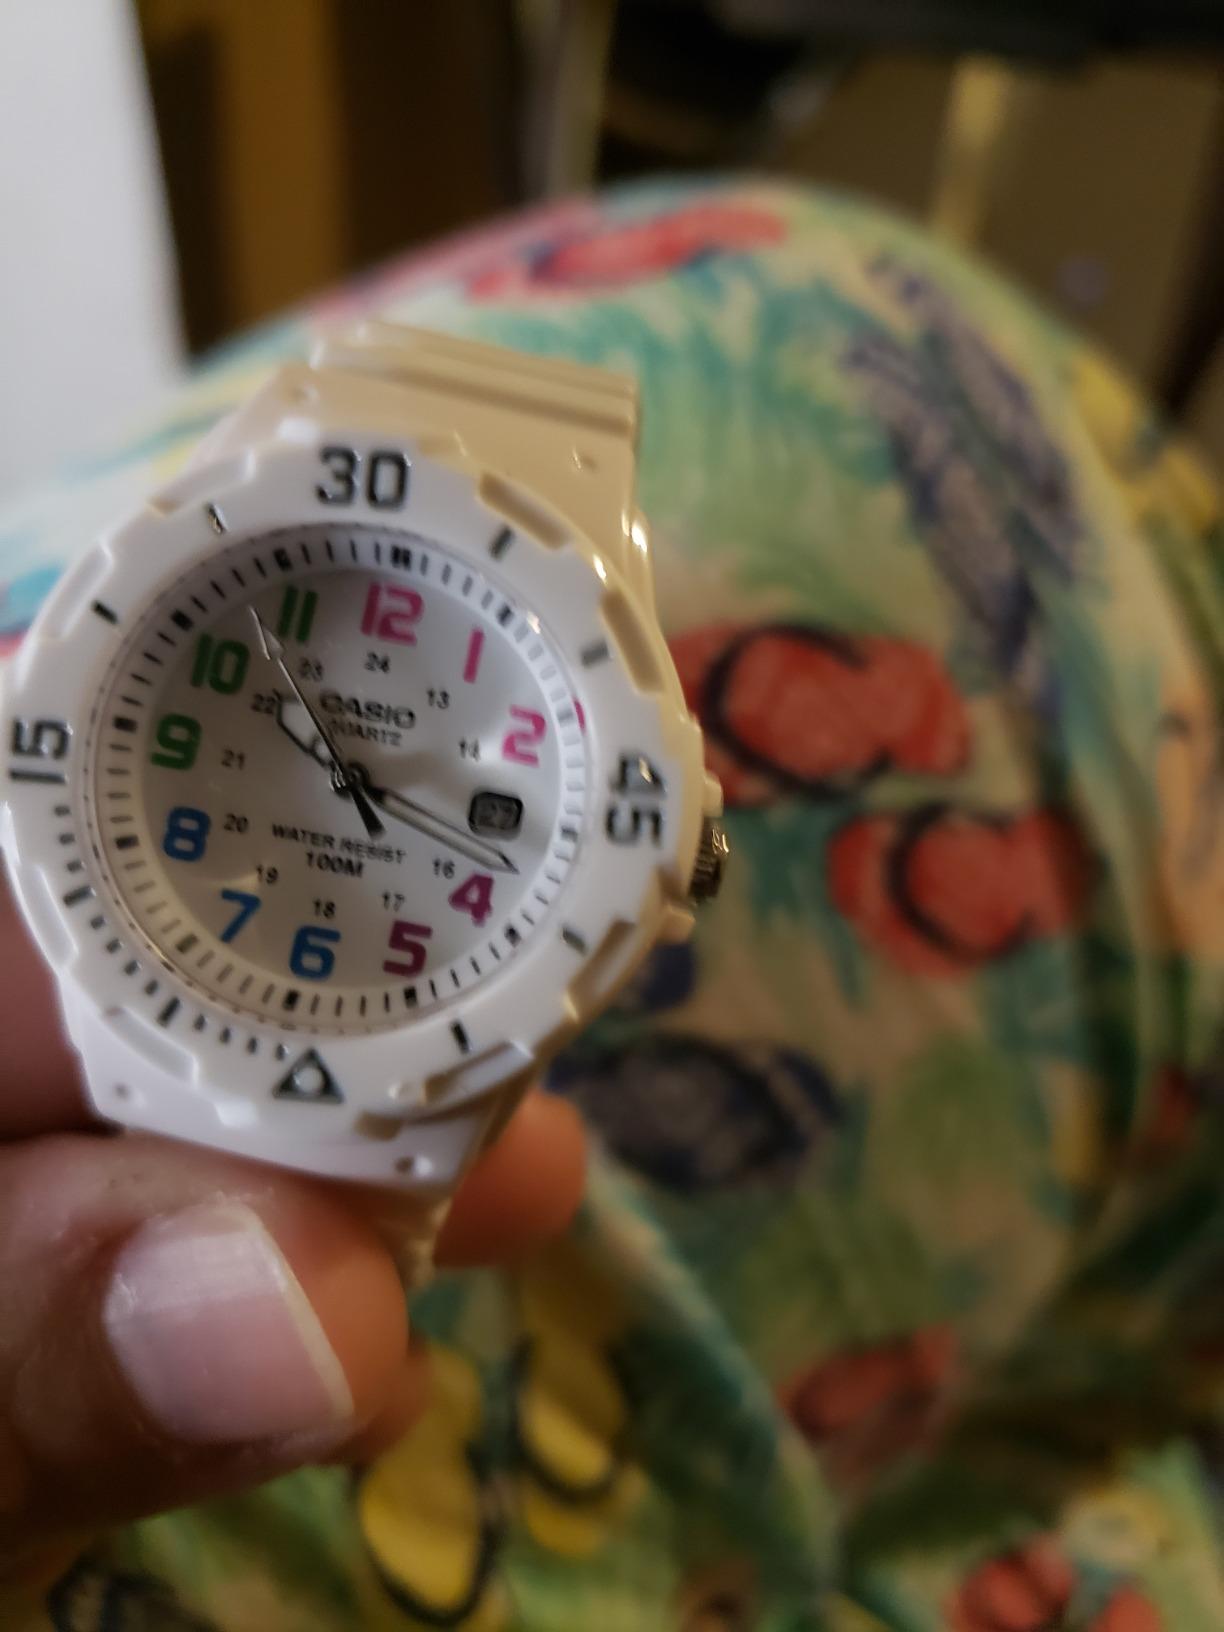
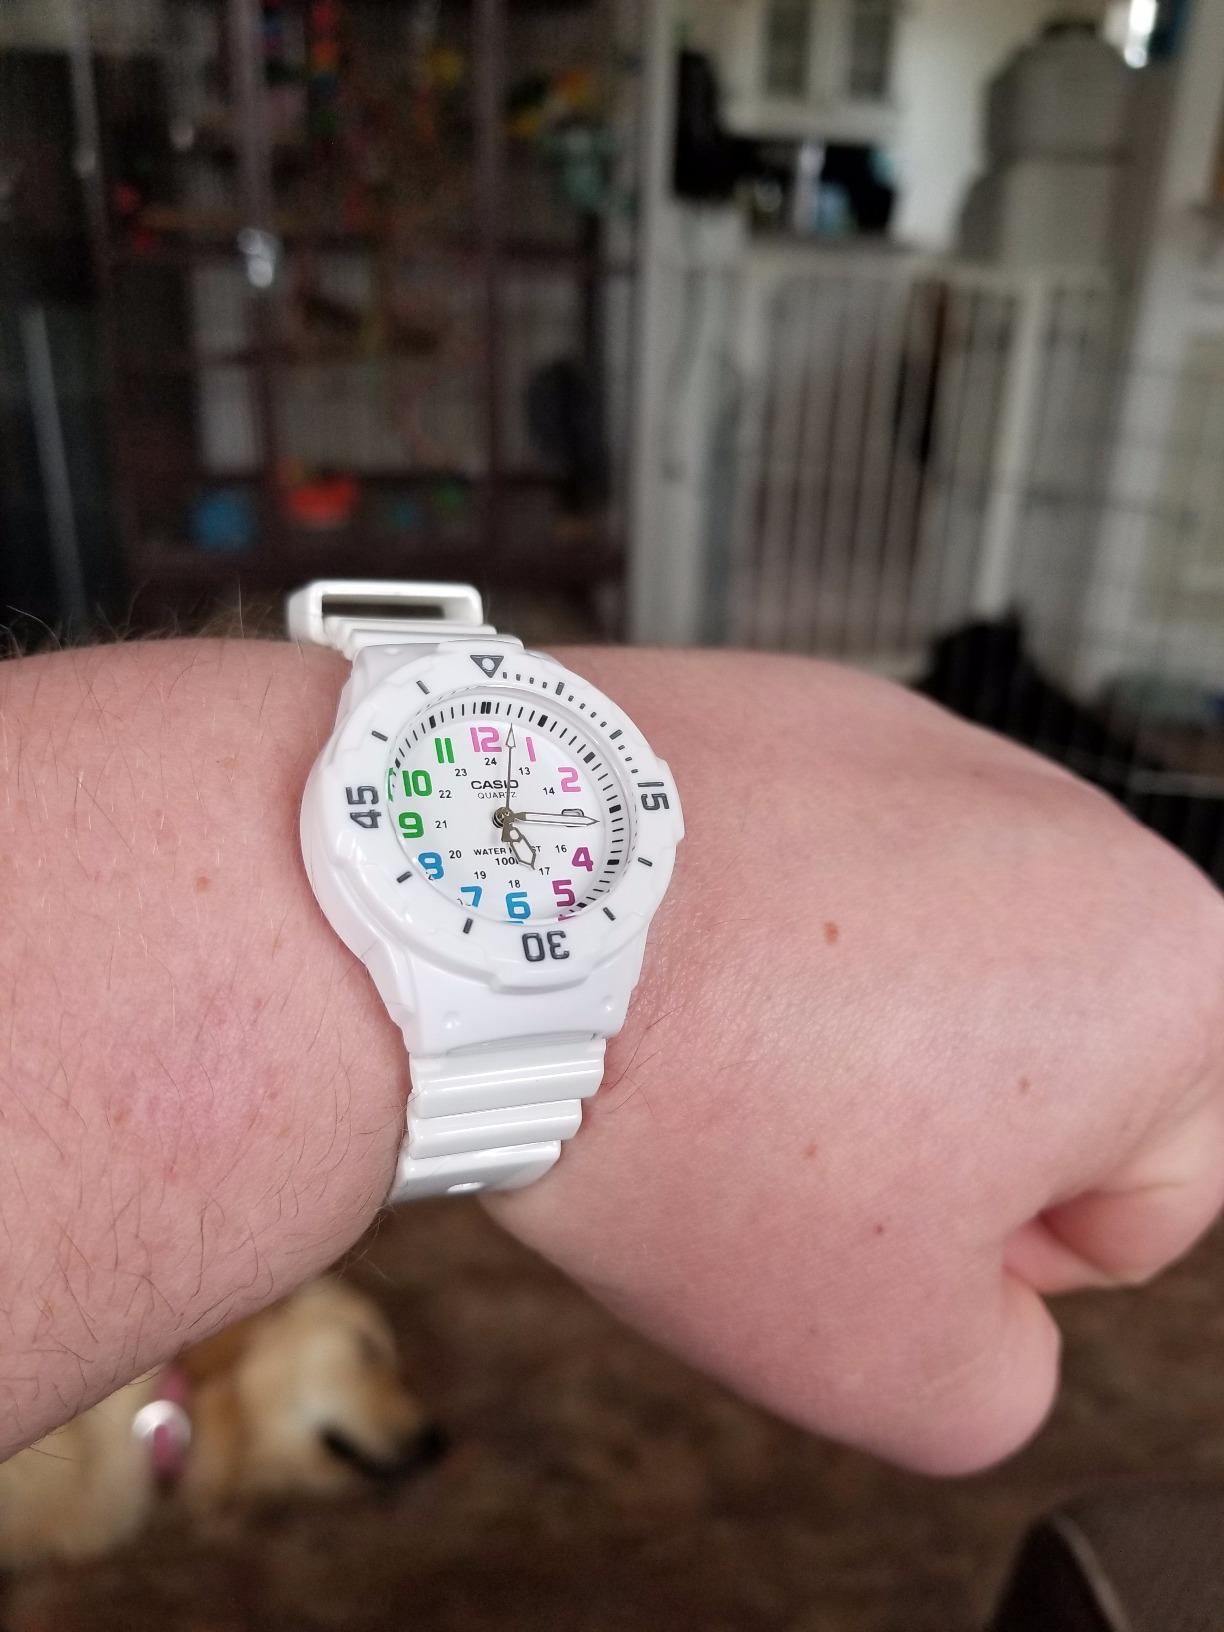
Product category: accessories_watch
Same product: yes